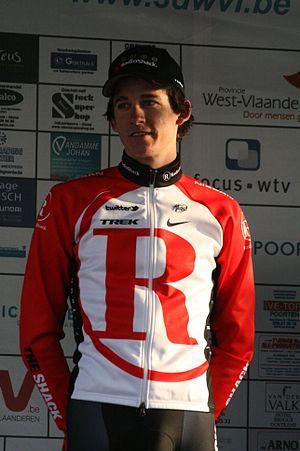
Trois jours de Flandre-Occidentale 2011
Jesse Sergent, né le 8 juillet 1988 à Feilding, est un coureur cycliste néo-zélandais, professionnel entre 2010 et 2016. Spécialiste de la poursuite sur piste, il a remporté la médaille de bronze de la poursuite par équipes aux Jeux olympiques de 2008 à Pékin avec Sam Bewley, Hayden Roulston et Marc Ryan.